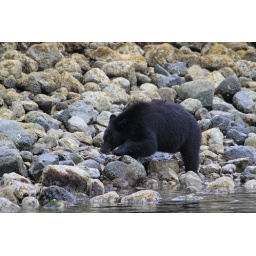
Black bear hunting for crabs under the rocks at low tide, Clayoquot Sound